Kyle Snyder (baseball)

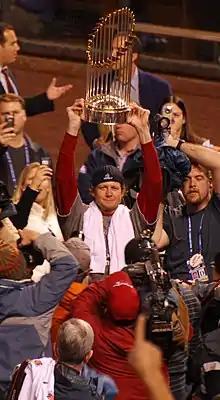
Snyder with the 2007 World Series trophy as a member of the Boston Red Sox

Snyder was born in Houston, Texas. He graduated from Riverview High School in Sarasota, Florida in 1996. While in high school, Snyder lettered in baseball, basketball, swimming, and golf. He was drafted by the Tampa Bay Devil Rays in the 1996 amateur draft; however, Snyder chose to attend North Carolina instead, where he played college baseball for the Tar Heels.